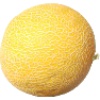
Label: Cantaloupe 1